Vertical Distribution of Ice in Arctic Clouds

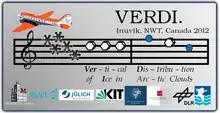
Logo of the Research Project VERDI

Vertical Distribution of Ice in Arctic Clouds (VERDI) is the name of a German research project on the topic of Arctic clouds. Measurements within this project were conducted in April and May 2012 around Inuvik, Canada, organized by the University of Leipzig. The project aims at an improvement of knowledge about the effects of clouds in the Arctic climate system. The main question within VERDI is the distribution of ice crystals and liquid water droplets within the clouds. That distribution depends on various parameters, such as temperature and the cloud's life cycle.